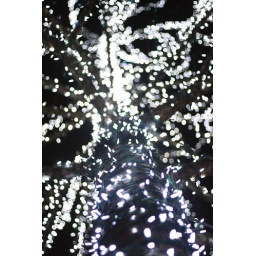
A tree in Dollywood is covered in white LED Christmas lights.